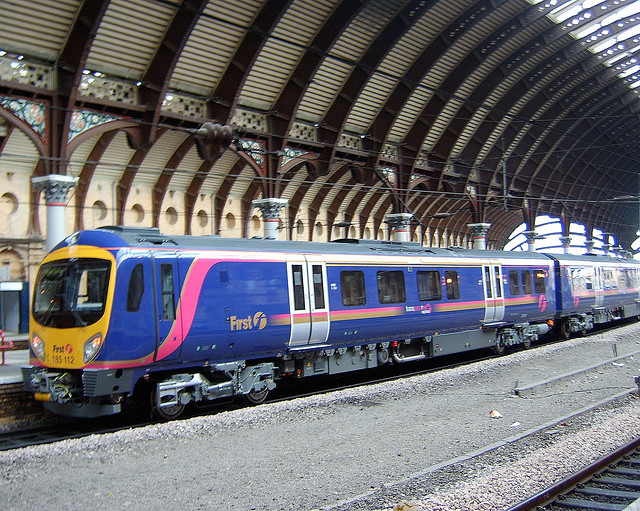
a train that is on a train track

A train sitting idle on the platform at a train station

The blue passenger train is arriving at a domed platform.

the train is in the station and its blue

A train sits at a train station parked on tracks